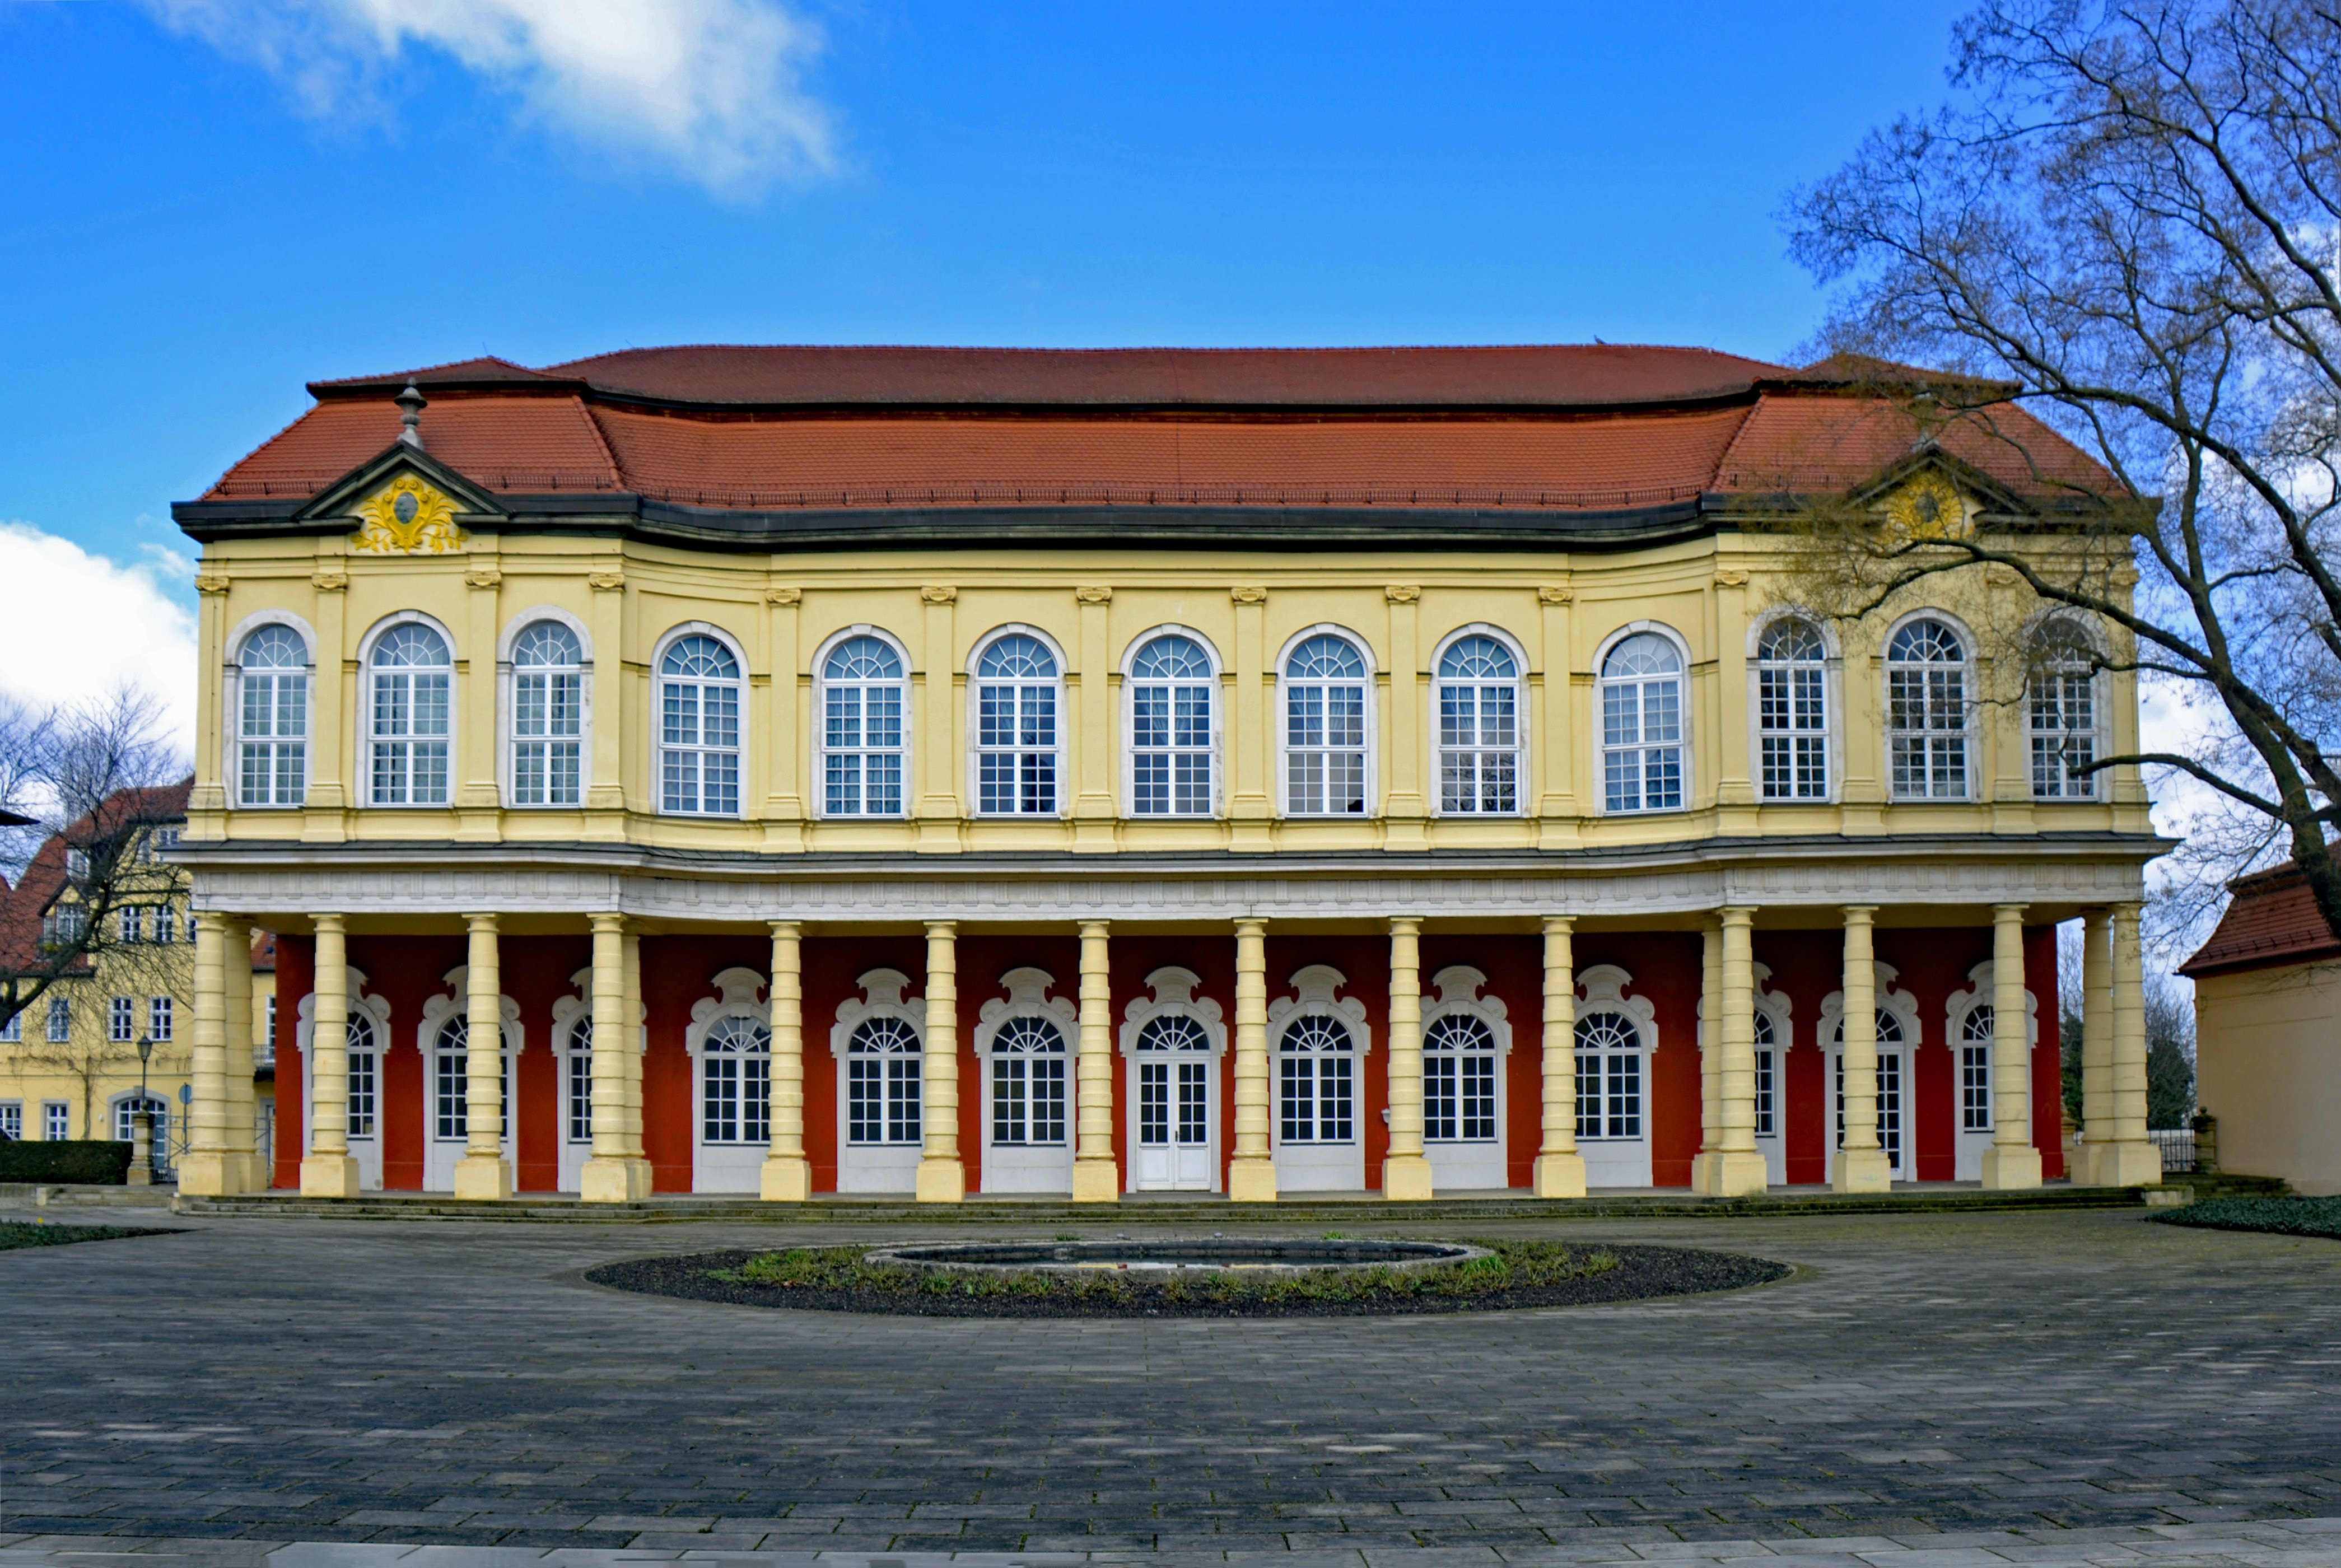
architecture, mansion, house, building, chateau, palace, landmark, facade, places of interest, old town, pavilion, germany, synagogue, tourist attraction, estate, courthouse, manor house, saxony anhalt, stately home, castle garden, classical architecture, merseburg